Rochester, Kent

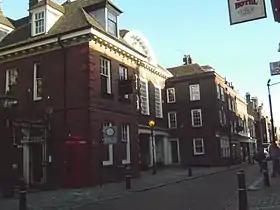
The Guildhall, Rochester

Rochester has for centuries been of great strategic importance through its position near the confluence of the Thames and the Medway. Rochester Castle was built to guard the river crossing. In 1667, the city was raided by the Dutch fleet as part of the Second Anglo-Dutch War. The Dutch, commanded by Admiral de Ruijter, broke through the chain at Upnor and sailed to Rochester Bridge, capturing and burning part of the English fleet.